Ponter's Ball Dyke

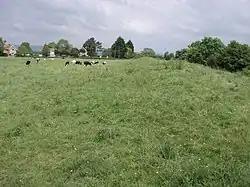

Ponter's Ball Dyke is a linear earthwork located near Glastonbury in Somerset, England. It crosses, at right angles, an ancient road that continues on to the former island of dry land in the Somerset levels surrounding Glastonbury Tor. It consists of an embankment with a ditch on the east side. It is built across the ridge of land between Glastonbury and West Pennard. Both ends of the ditch and dyke disappear into moorland, formerly swamps.